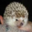
Label: porcupine